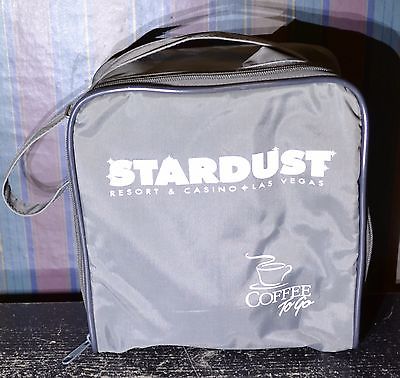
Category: coffee maker